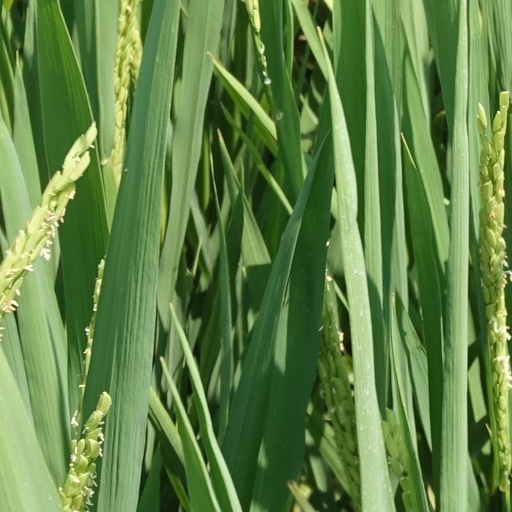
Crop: rice